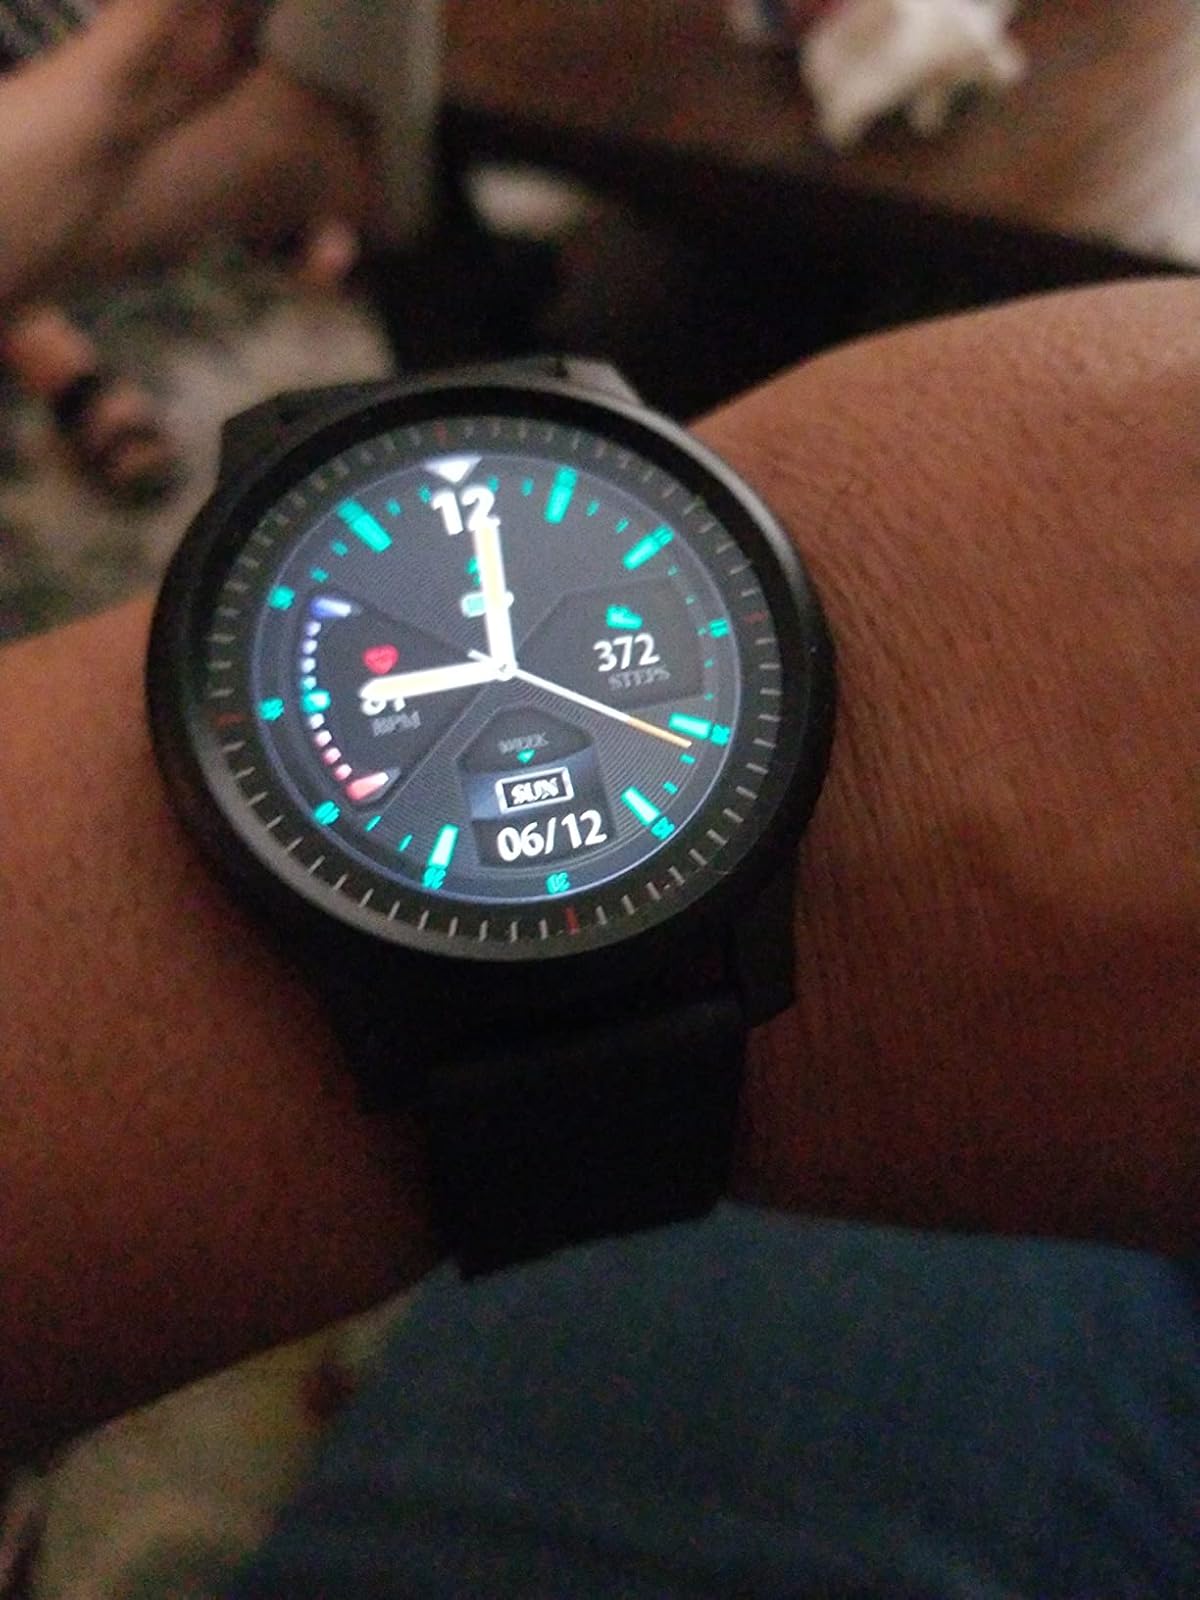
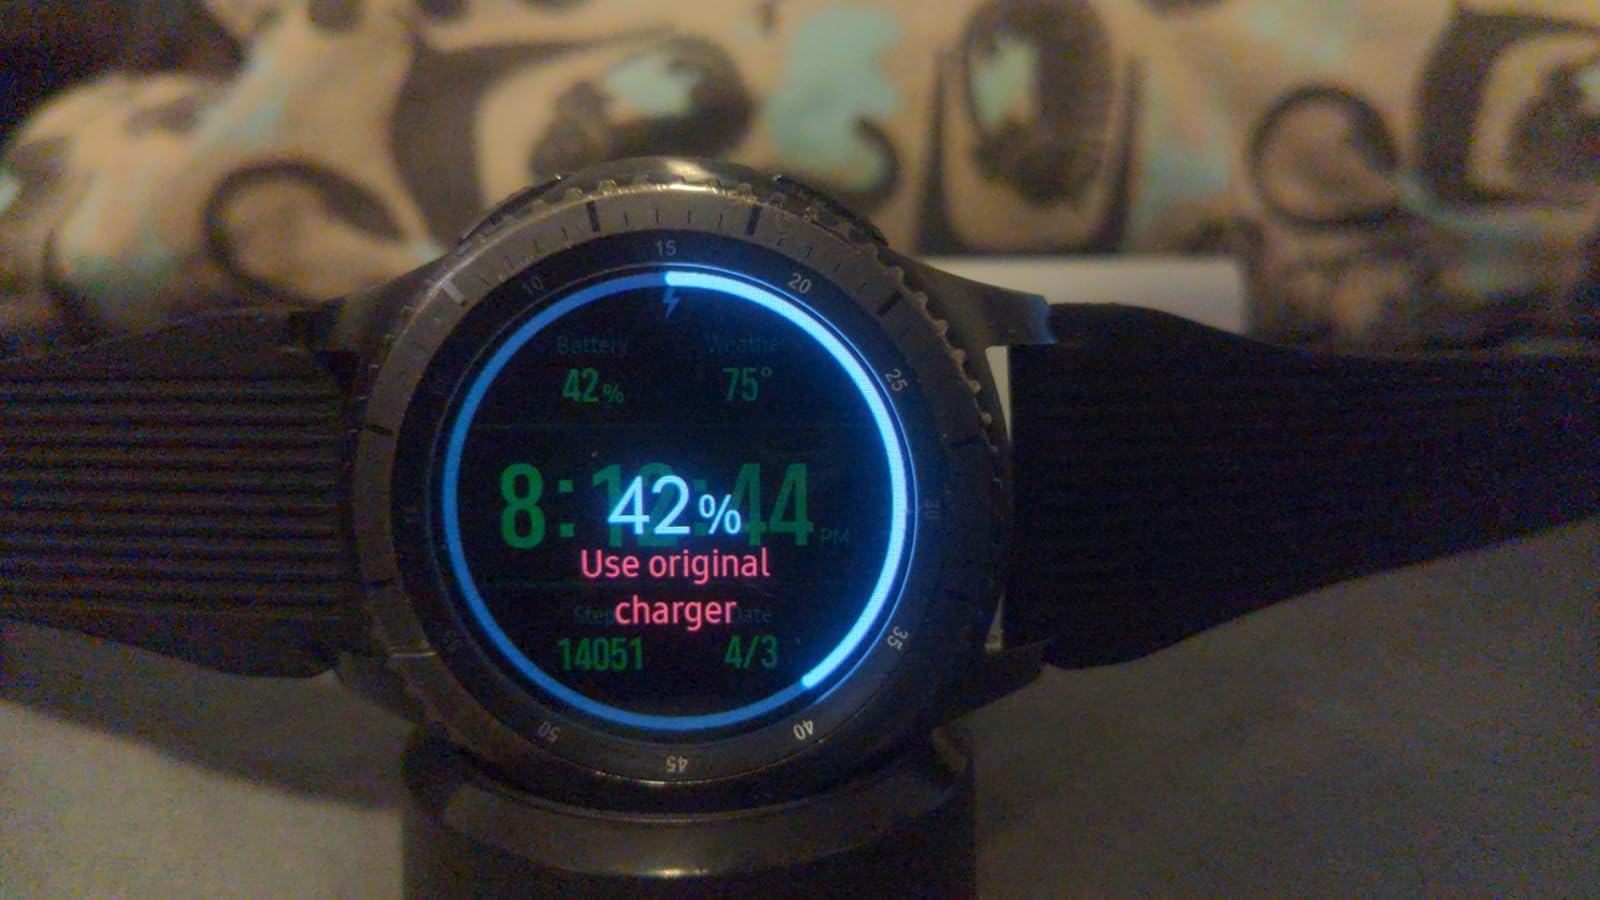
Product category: smartwatch
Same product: no